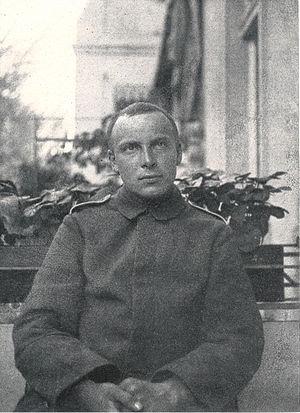
Reinhard Johannes Sorge [zɒɹgə], né le 29 janvier 1892 à Rixdorf et mort le 20 juillet 1916 à Ablaincourt, est un poète allemand.
Le cimetière militaire allemand de Vermandovillers est un cimetière militaire de la Première Guerre mondiale, situé sur le territoire de la commune de Vermandovillers dans le département de la Somme.